Avellaneda Partido

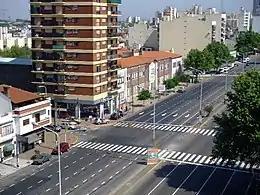
Mitre Avenue

Between Dock Sud, Sarandí, Villa Domínico and Wilde there is an area called Reserva Cinturón Ecológico, ("Environmental Belt Rerserve Area") which is a part of a network of waste dumps, which after reaching capacity are planted with greenery.